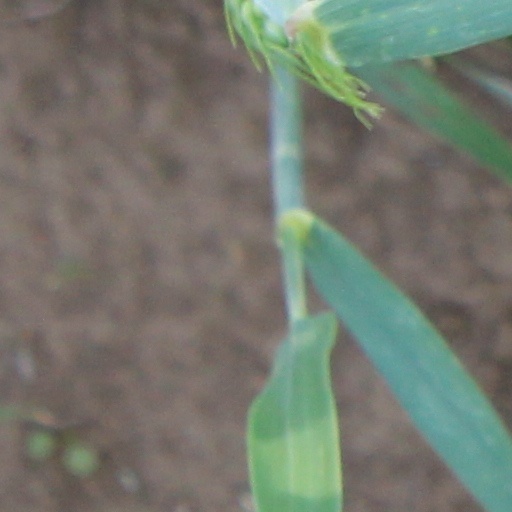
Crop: wheat